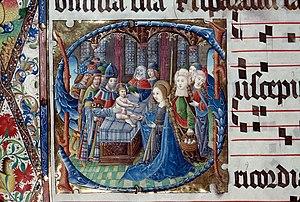
Saint-Dié BM74 fol269v-1 Présentation au temple - détail
Le graduel de la collégiale de Saint-Dié est un manuscrit enluminé contenant les chants de l’année liturgique, à l’usage des chanoines de la collégiale de Saint-Dié et de son chapitre.